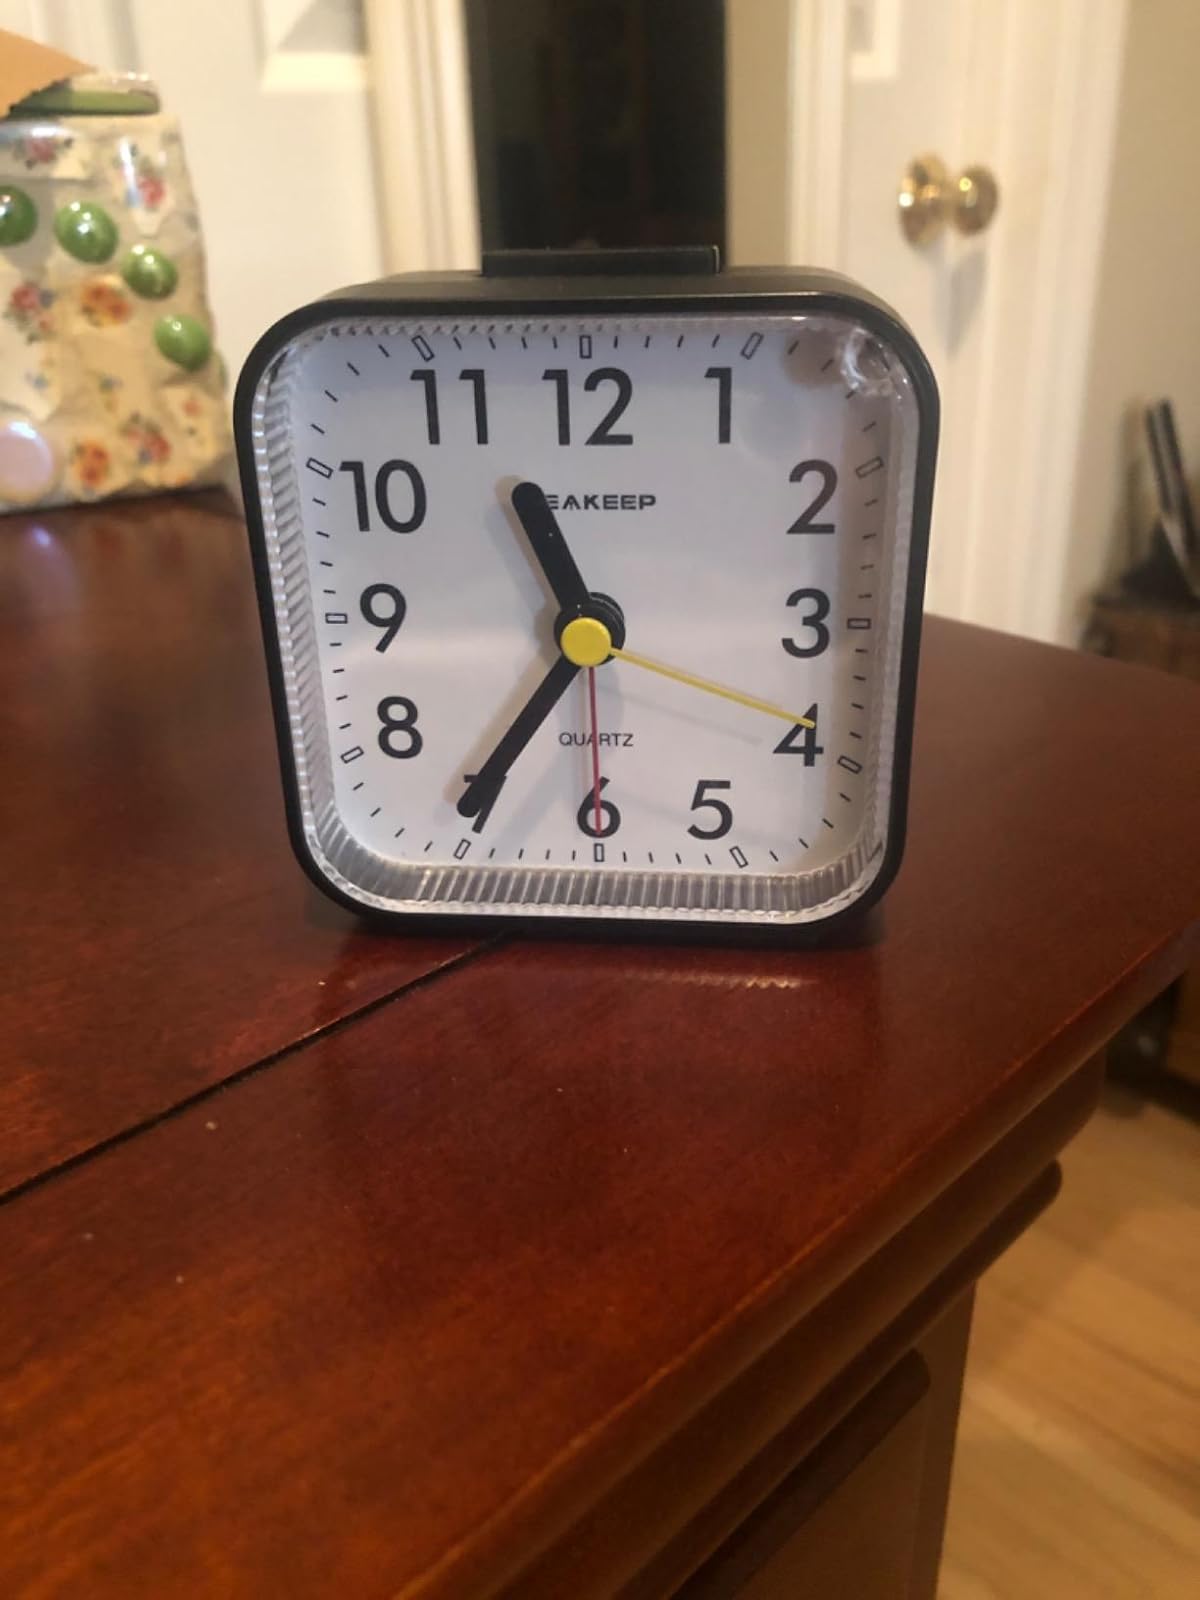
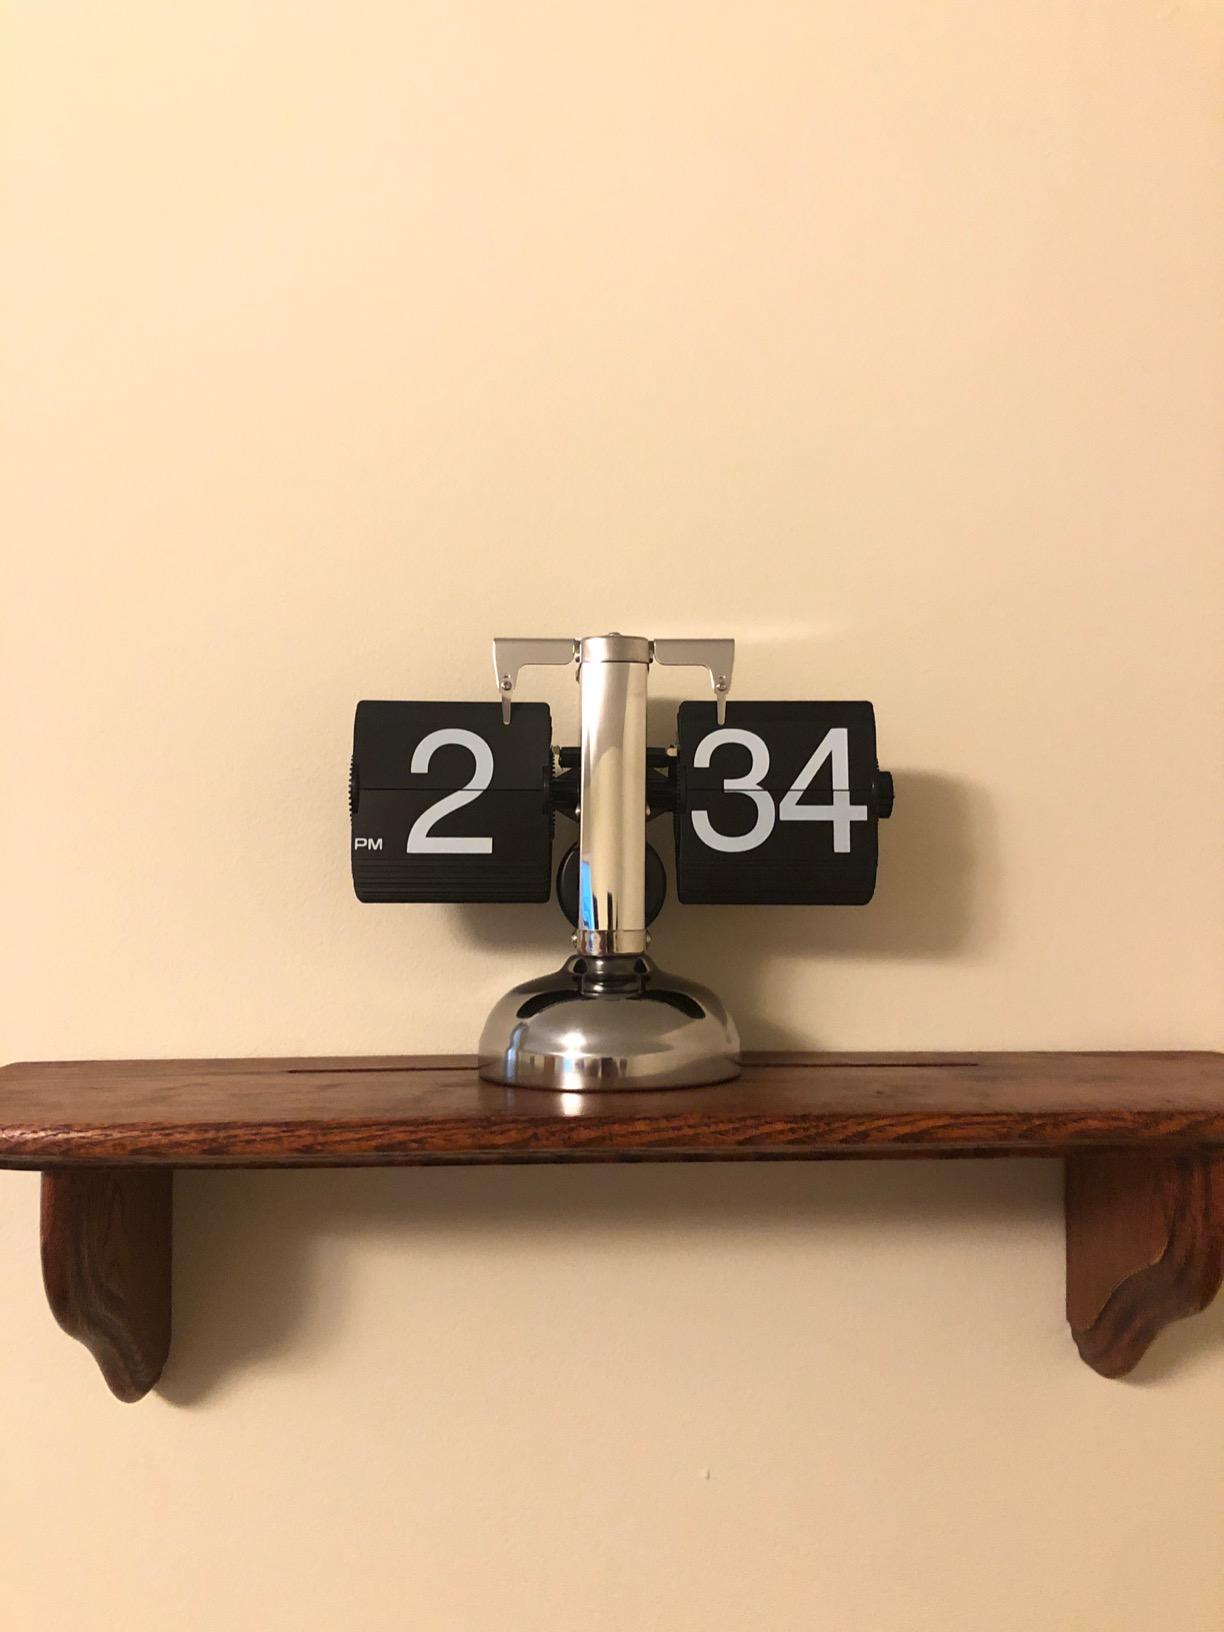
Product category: clock
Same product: no